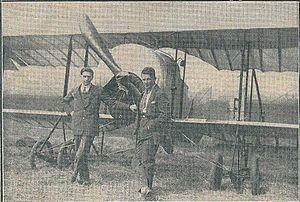
Christian_Moench_pilote et Pierre_Gouin mécanicien lors du meeting d'aviation de Nancy
Nancy /nɑ̃.si/ est une commune française située en Lorraine au bord de la Meurthe à quelques kilomètres en amont de son point de confluence avec la Moselle, un affluent du Rhin, à 281 km à l'est de Paris et 116 km à l'ouest de Strasbourg. C'est la préfecture du département de Meurthe-et-Moselle, en région Grand Est. Ses habitants sont appelés les Nancéiens.
Cette page concerne les événements qui se sont produits durant l'année 1926 en Lorraine.